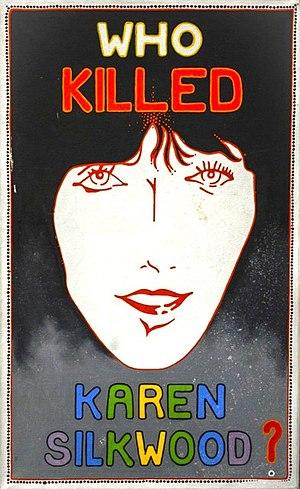
Karen Gay Silkwood est une chimiste américaine, militante syndicaliste, connue pour avoir dénoncé des pratiques dangereuses pour la santé et la sécurité des travailleurs du nucléaire.